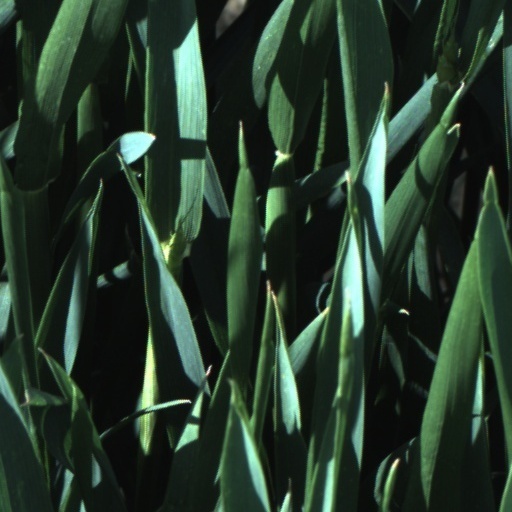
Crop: wheat